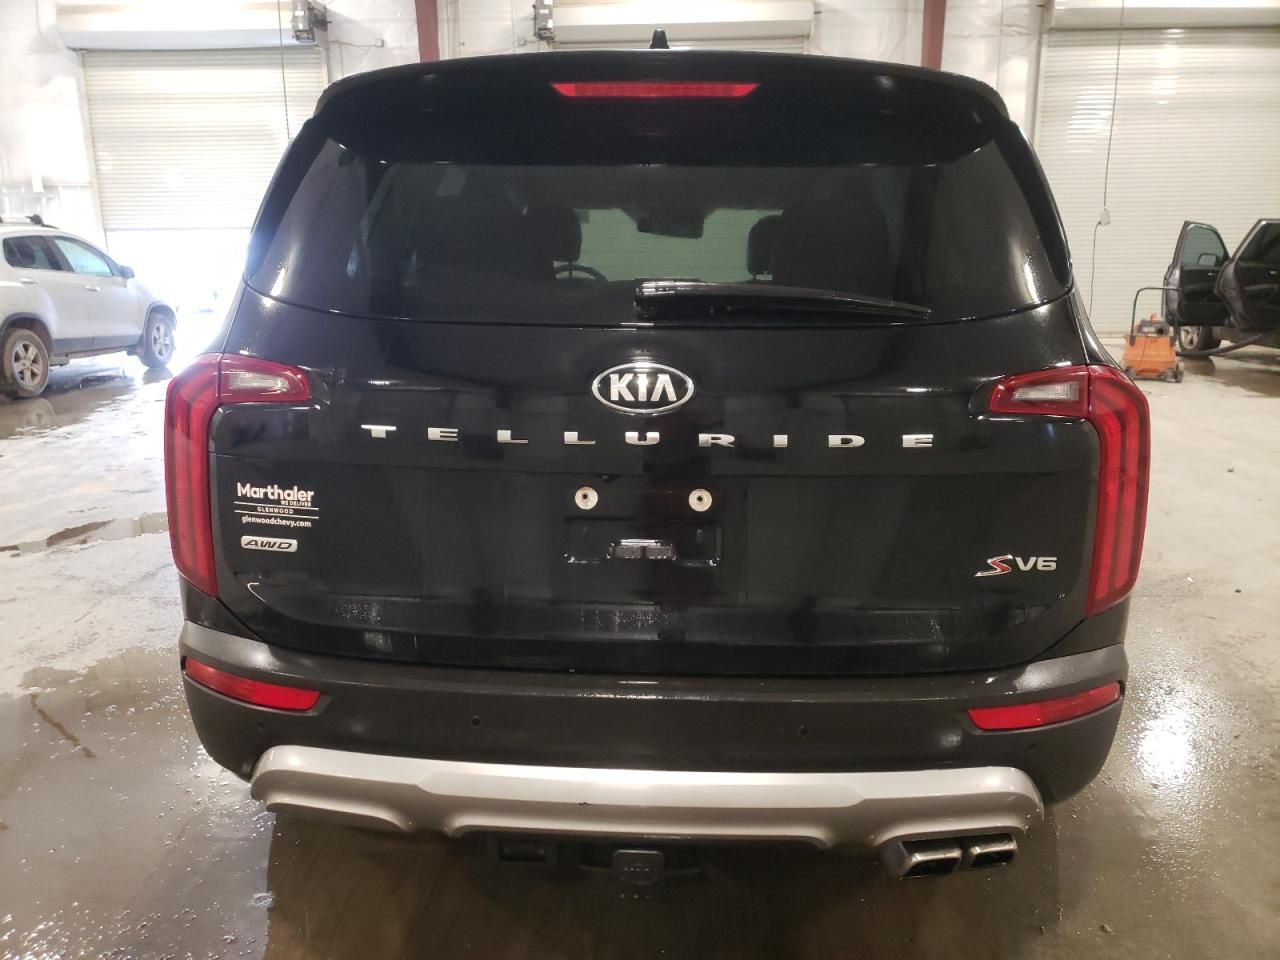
Aucun dommage détecté.
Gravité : aucun